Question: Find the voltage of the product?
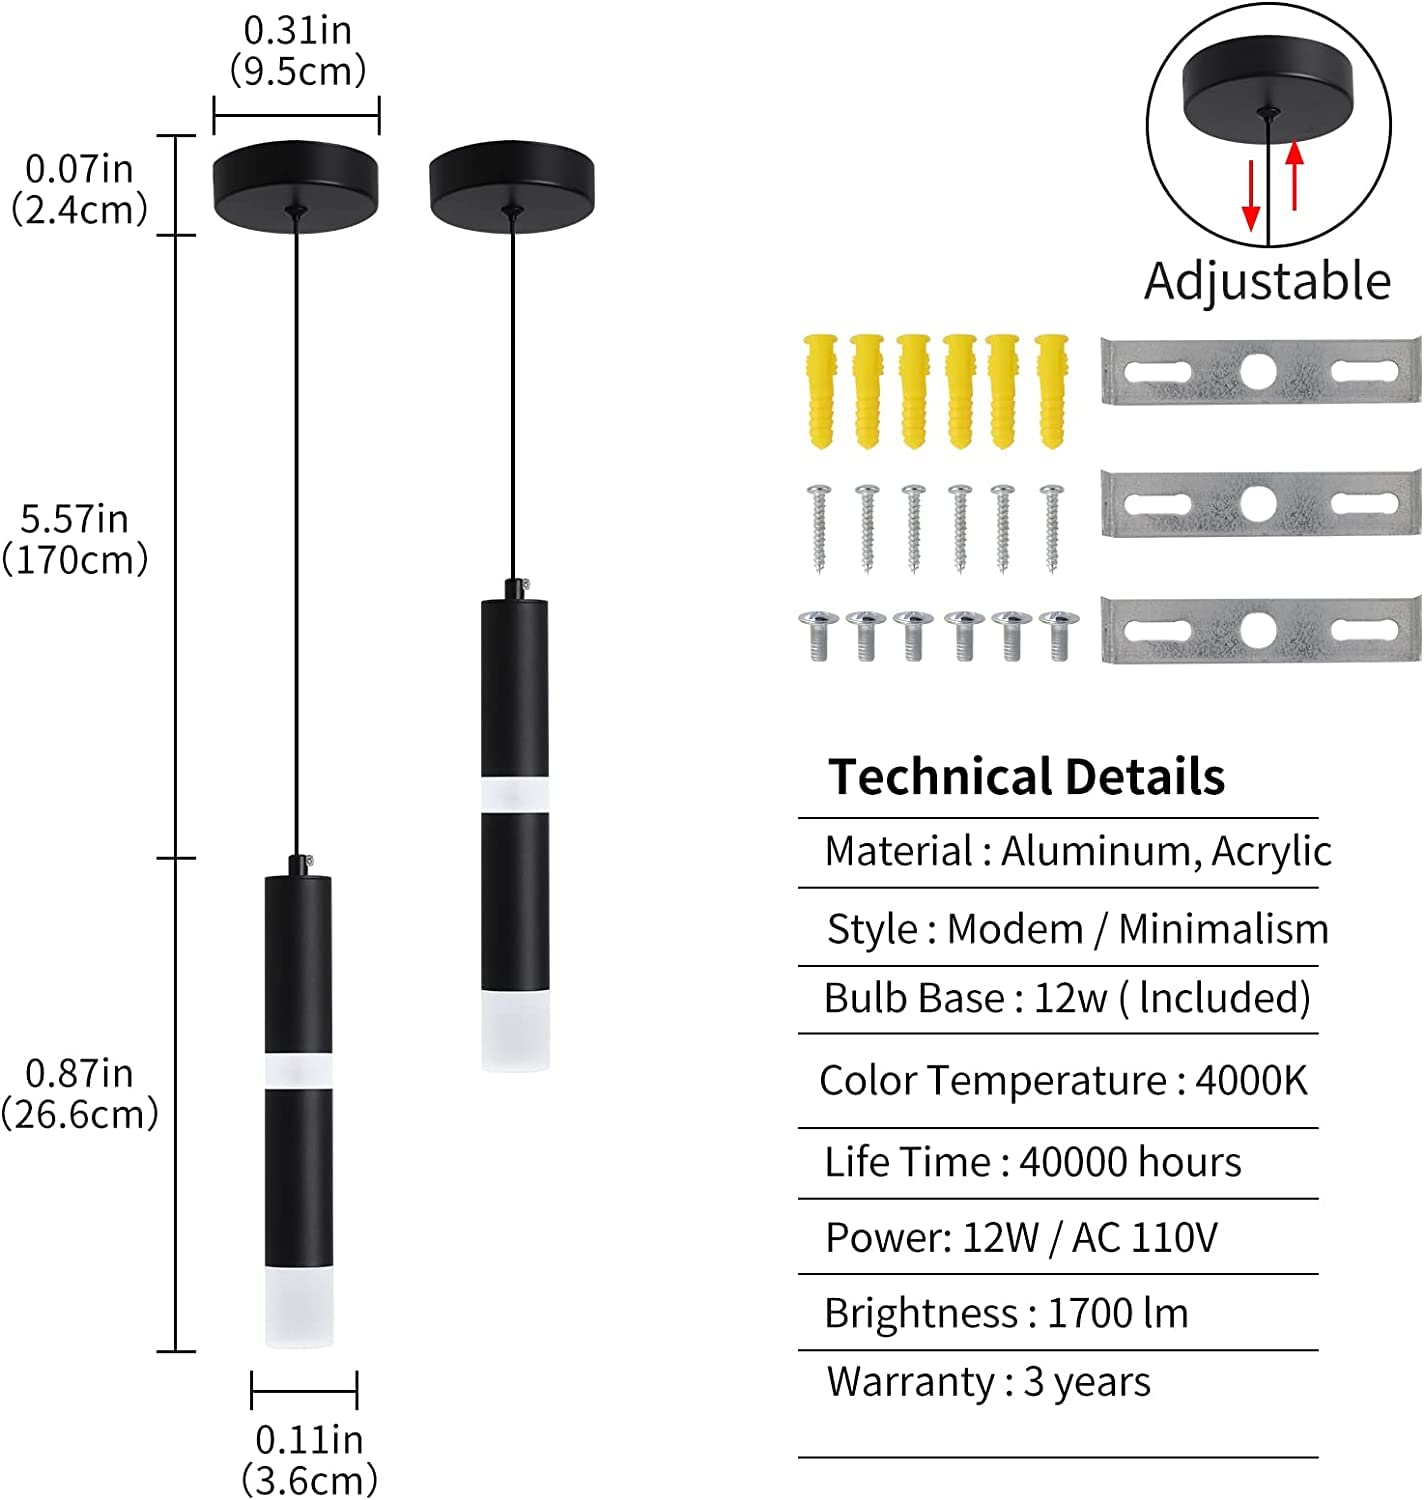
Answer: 110.0 volt